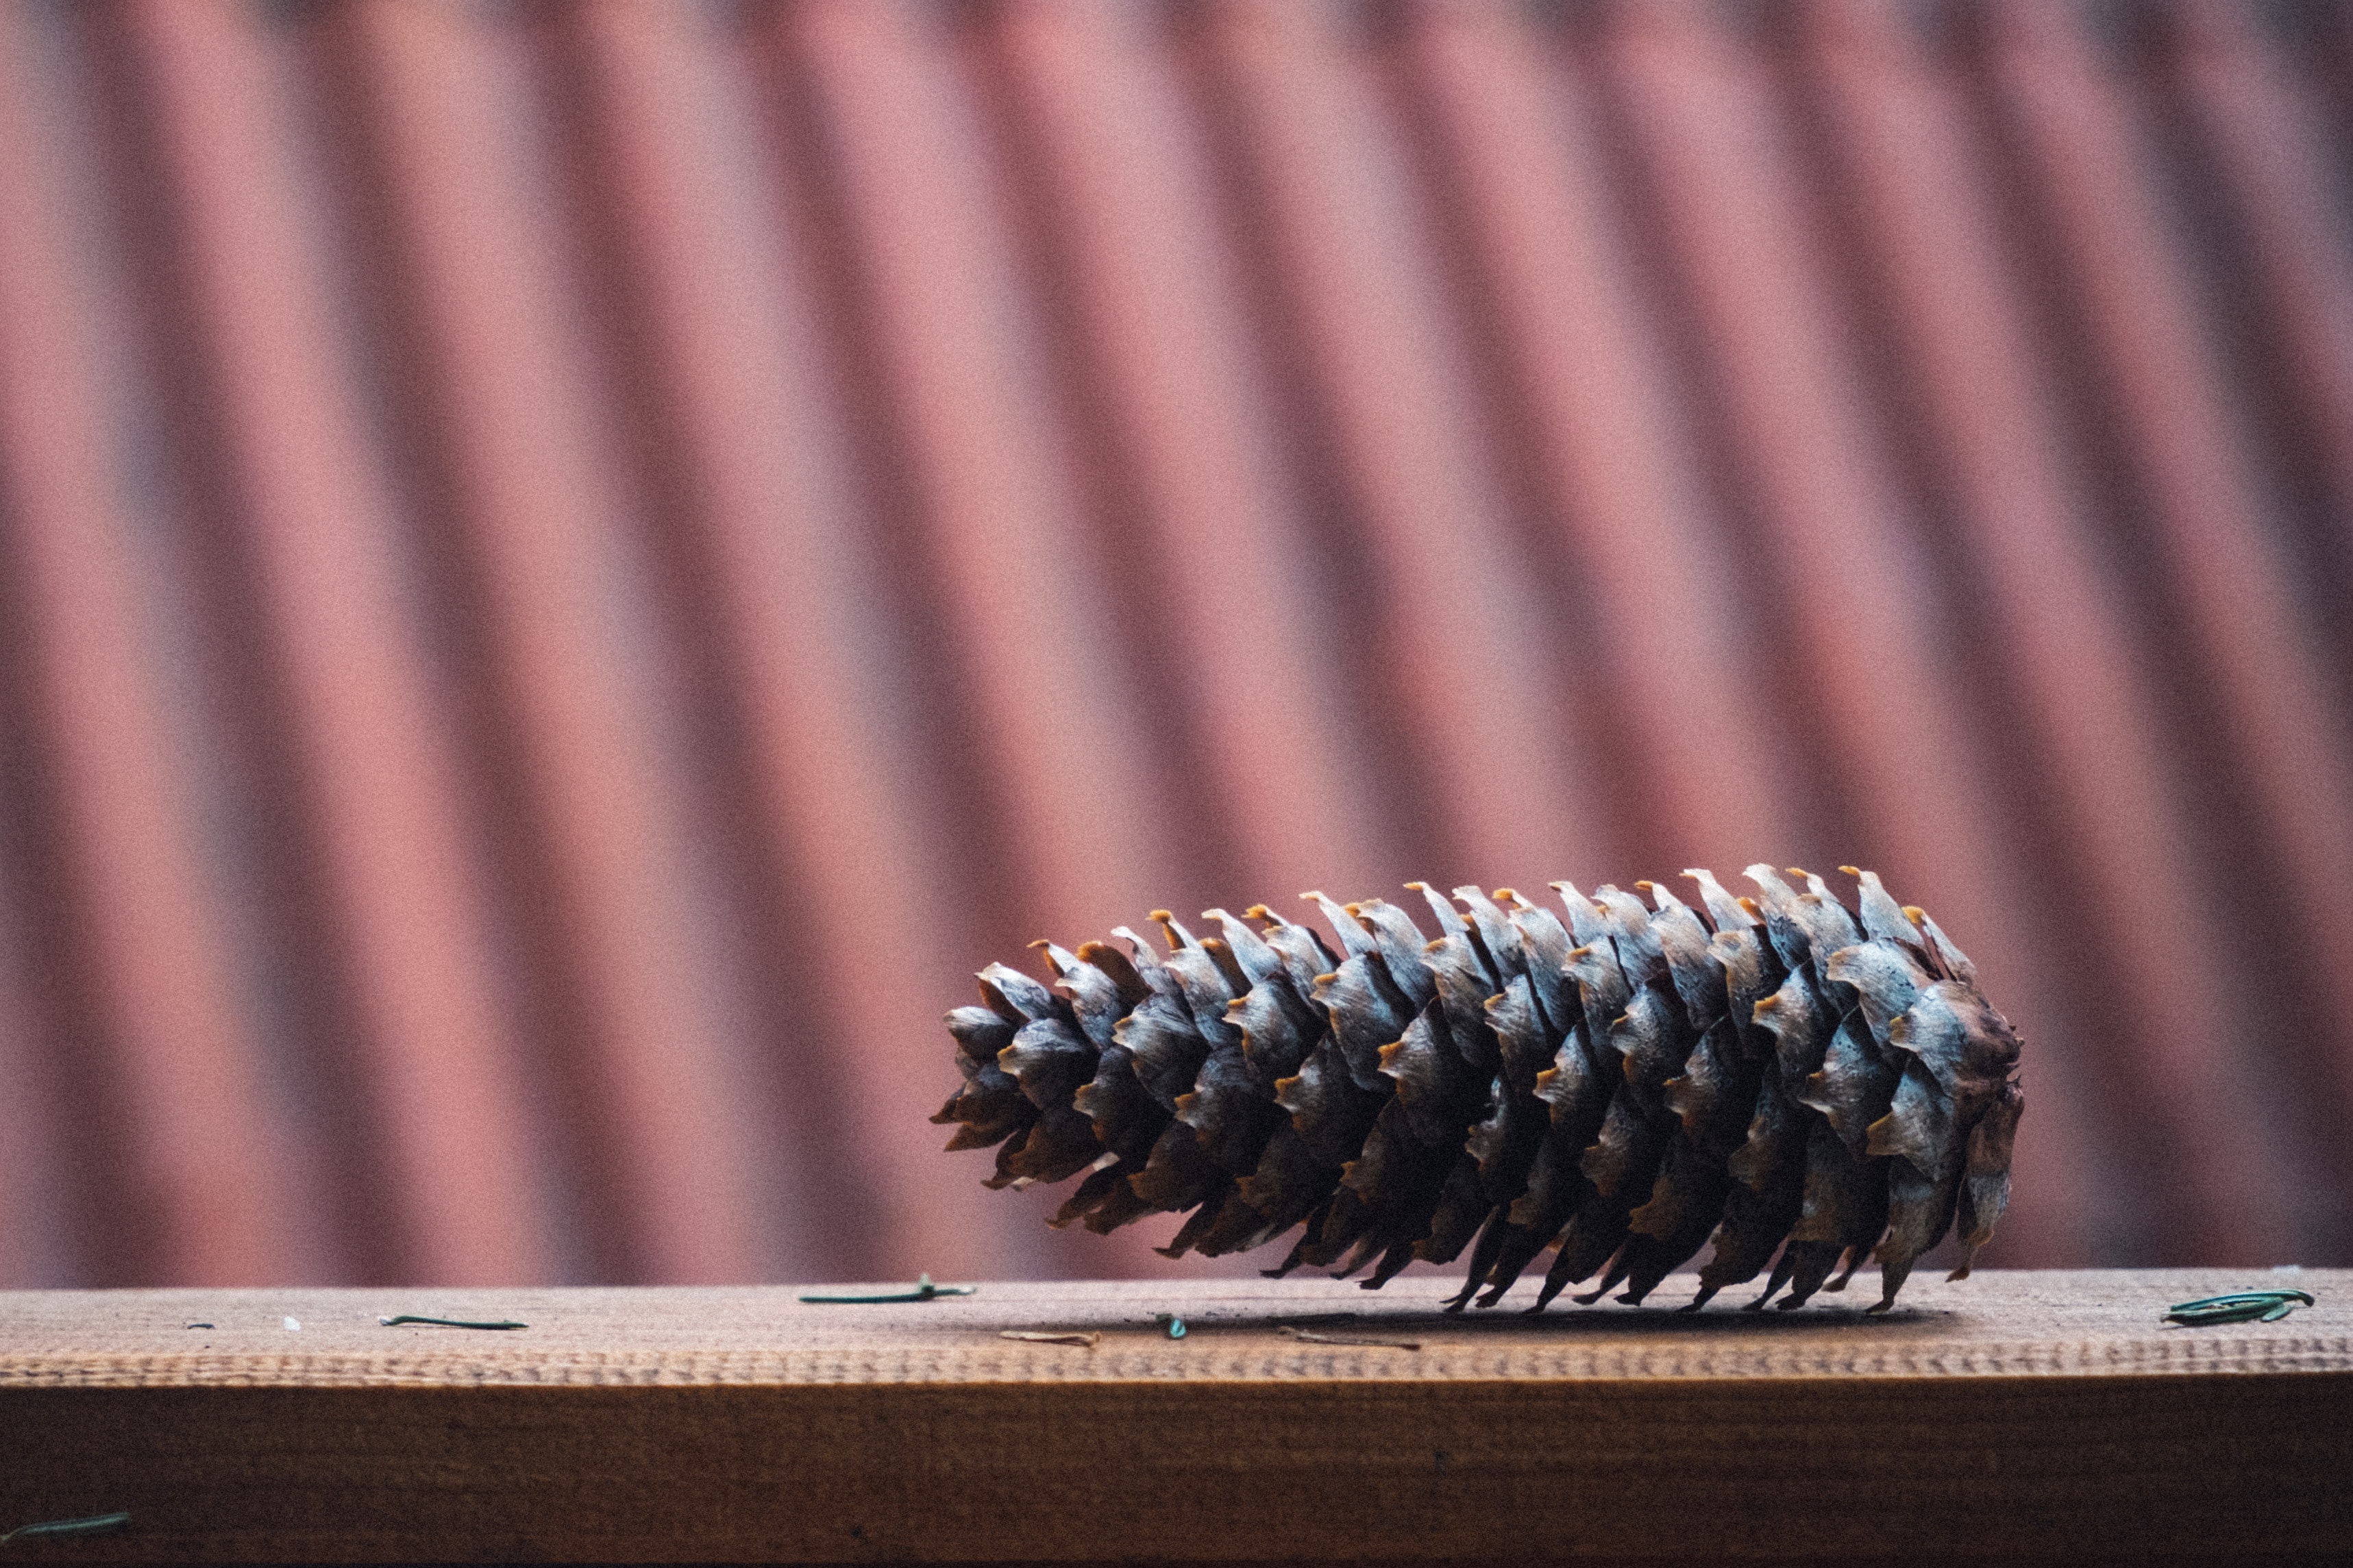
sugar pine, conifer cone, pine, pine family, wood, natural material, metal